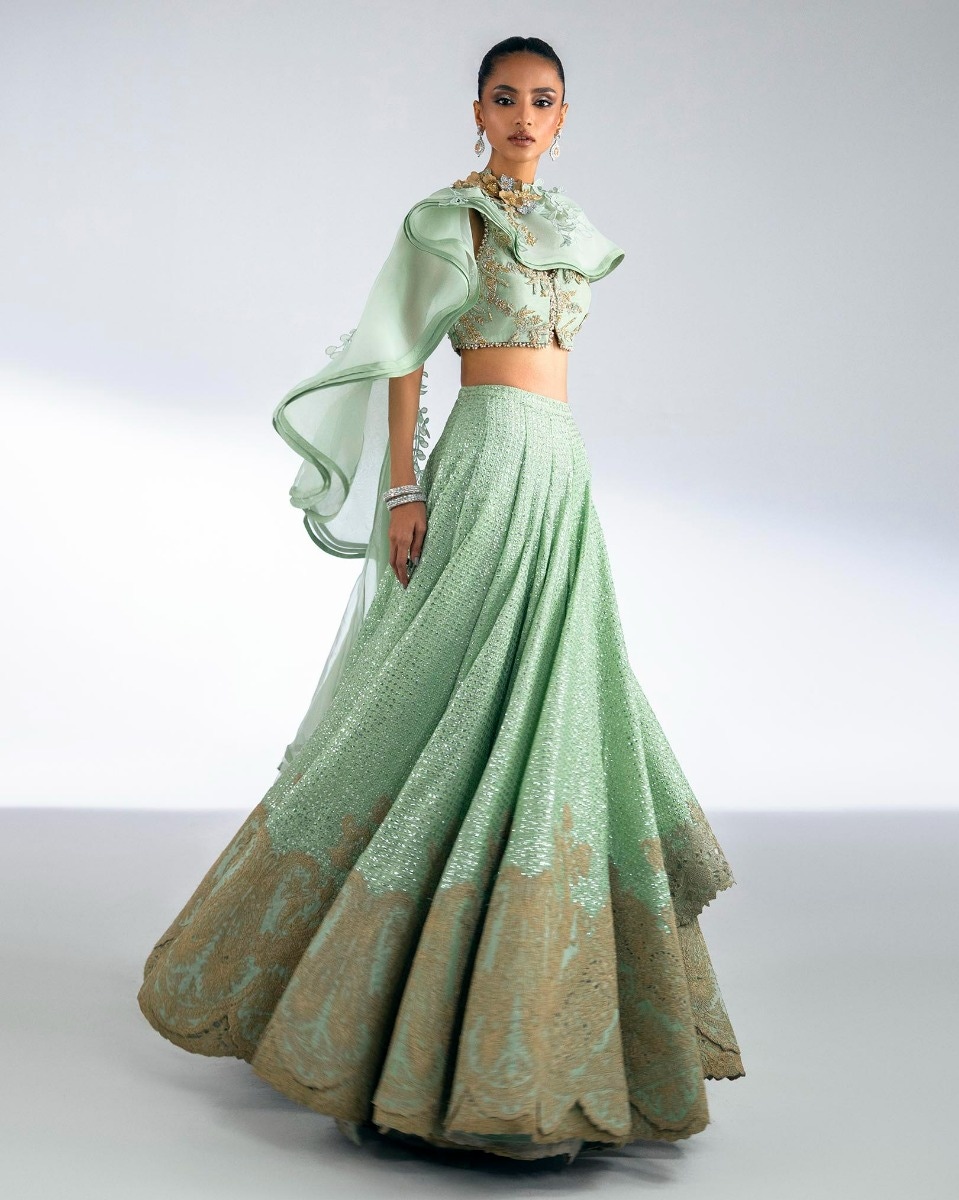
mint gold embroidered lehenga with dup